Orlin Stanoytchev

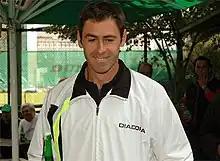

Orlin Stanoytchev (Bulgarian: Орлин Станойчев) (born 24 September 1971) is a former professional tennis player from Bulgaria.